Hoffman Construction Company

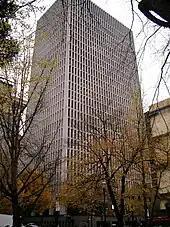
Standard Insurance Center in Portland, Oregon

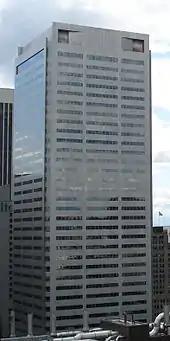
One Union Square in Seattle, Washington

After Hoffman completed an expansion at the Snake River Correctional Institute in Eastern Oregon, the state audited the work on the project in 1999. Auditors alleged some overpayments, while the company and the Oregon Department of Corrections disputed those allegations.